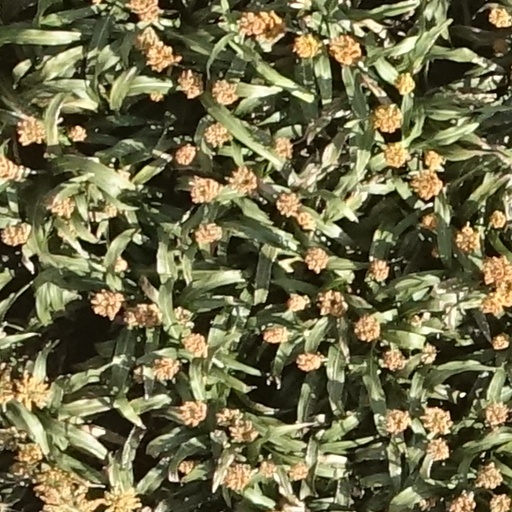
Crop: sorghum